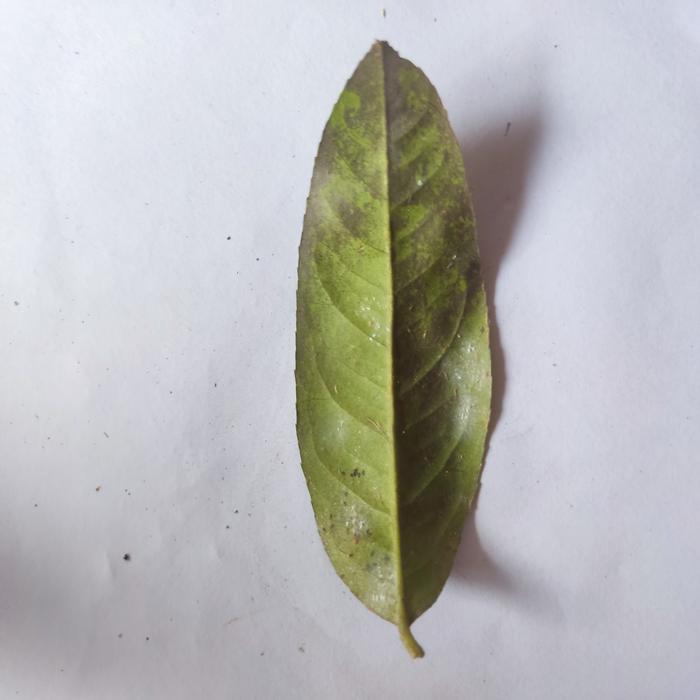
Crop: Lemon
Leaf condition: Sooty_Mold